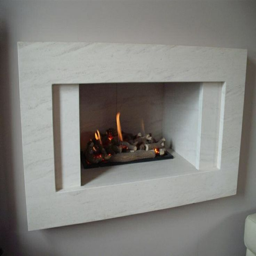
person in the wall white stone fire place